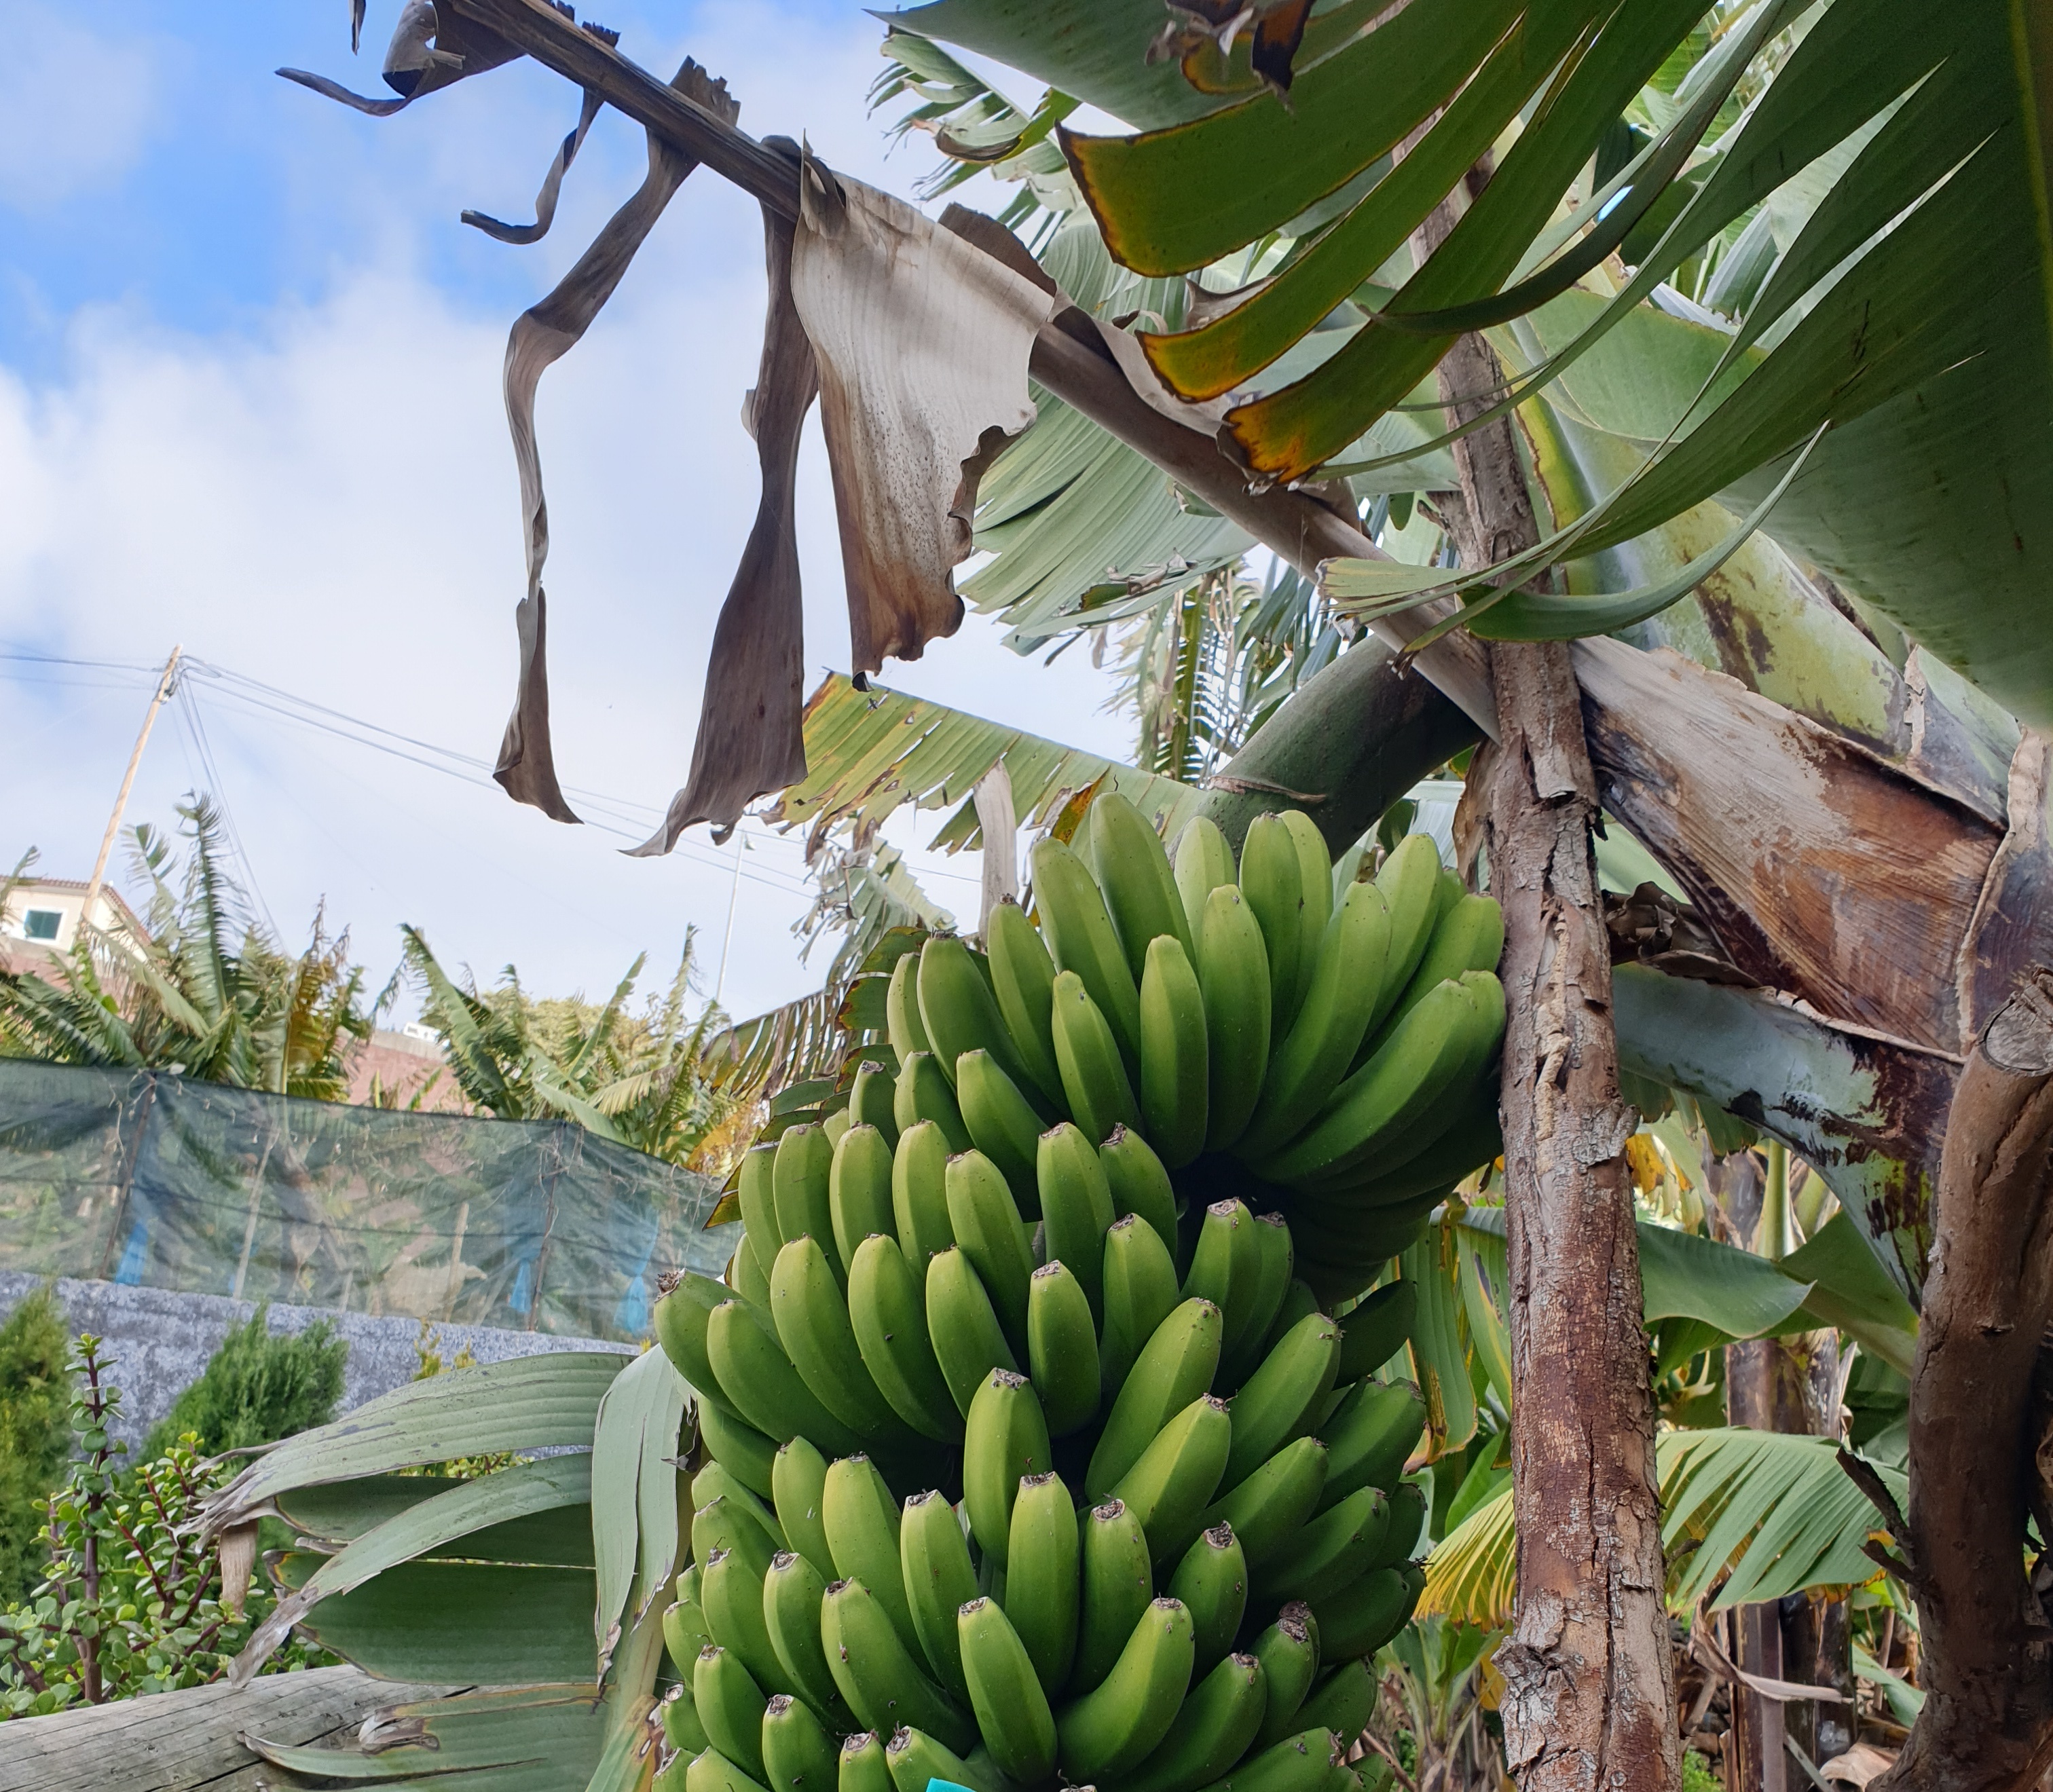
Label: Keep